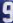
Number: 9